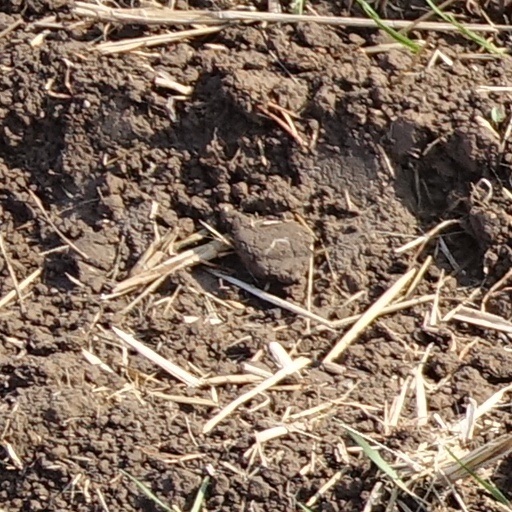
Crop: wheat